1953 London to Christchurch air race

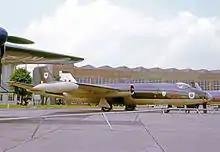
The race winner "WE139", competitor "3", an RAF English Electric Canberra piloted by Flight Lieutenant Burton, shown at RAF Abingdon, now on display at the RAF Museum in London

The 1953 London to Christchurch air race, the "Last Great Air Race", was about long, from London Airport (now London Heathrow) to Christchurch International Airport in New Zealand, and took place in October 1953 after Christchurch declared their airport as international in 1950. It was intended to mark the centenary of Christchurch, also in 1950, and 50 years since the Wright brothers' first powered flight in 1903.